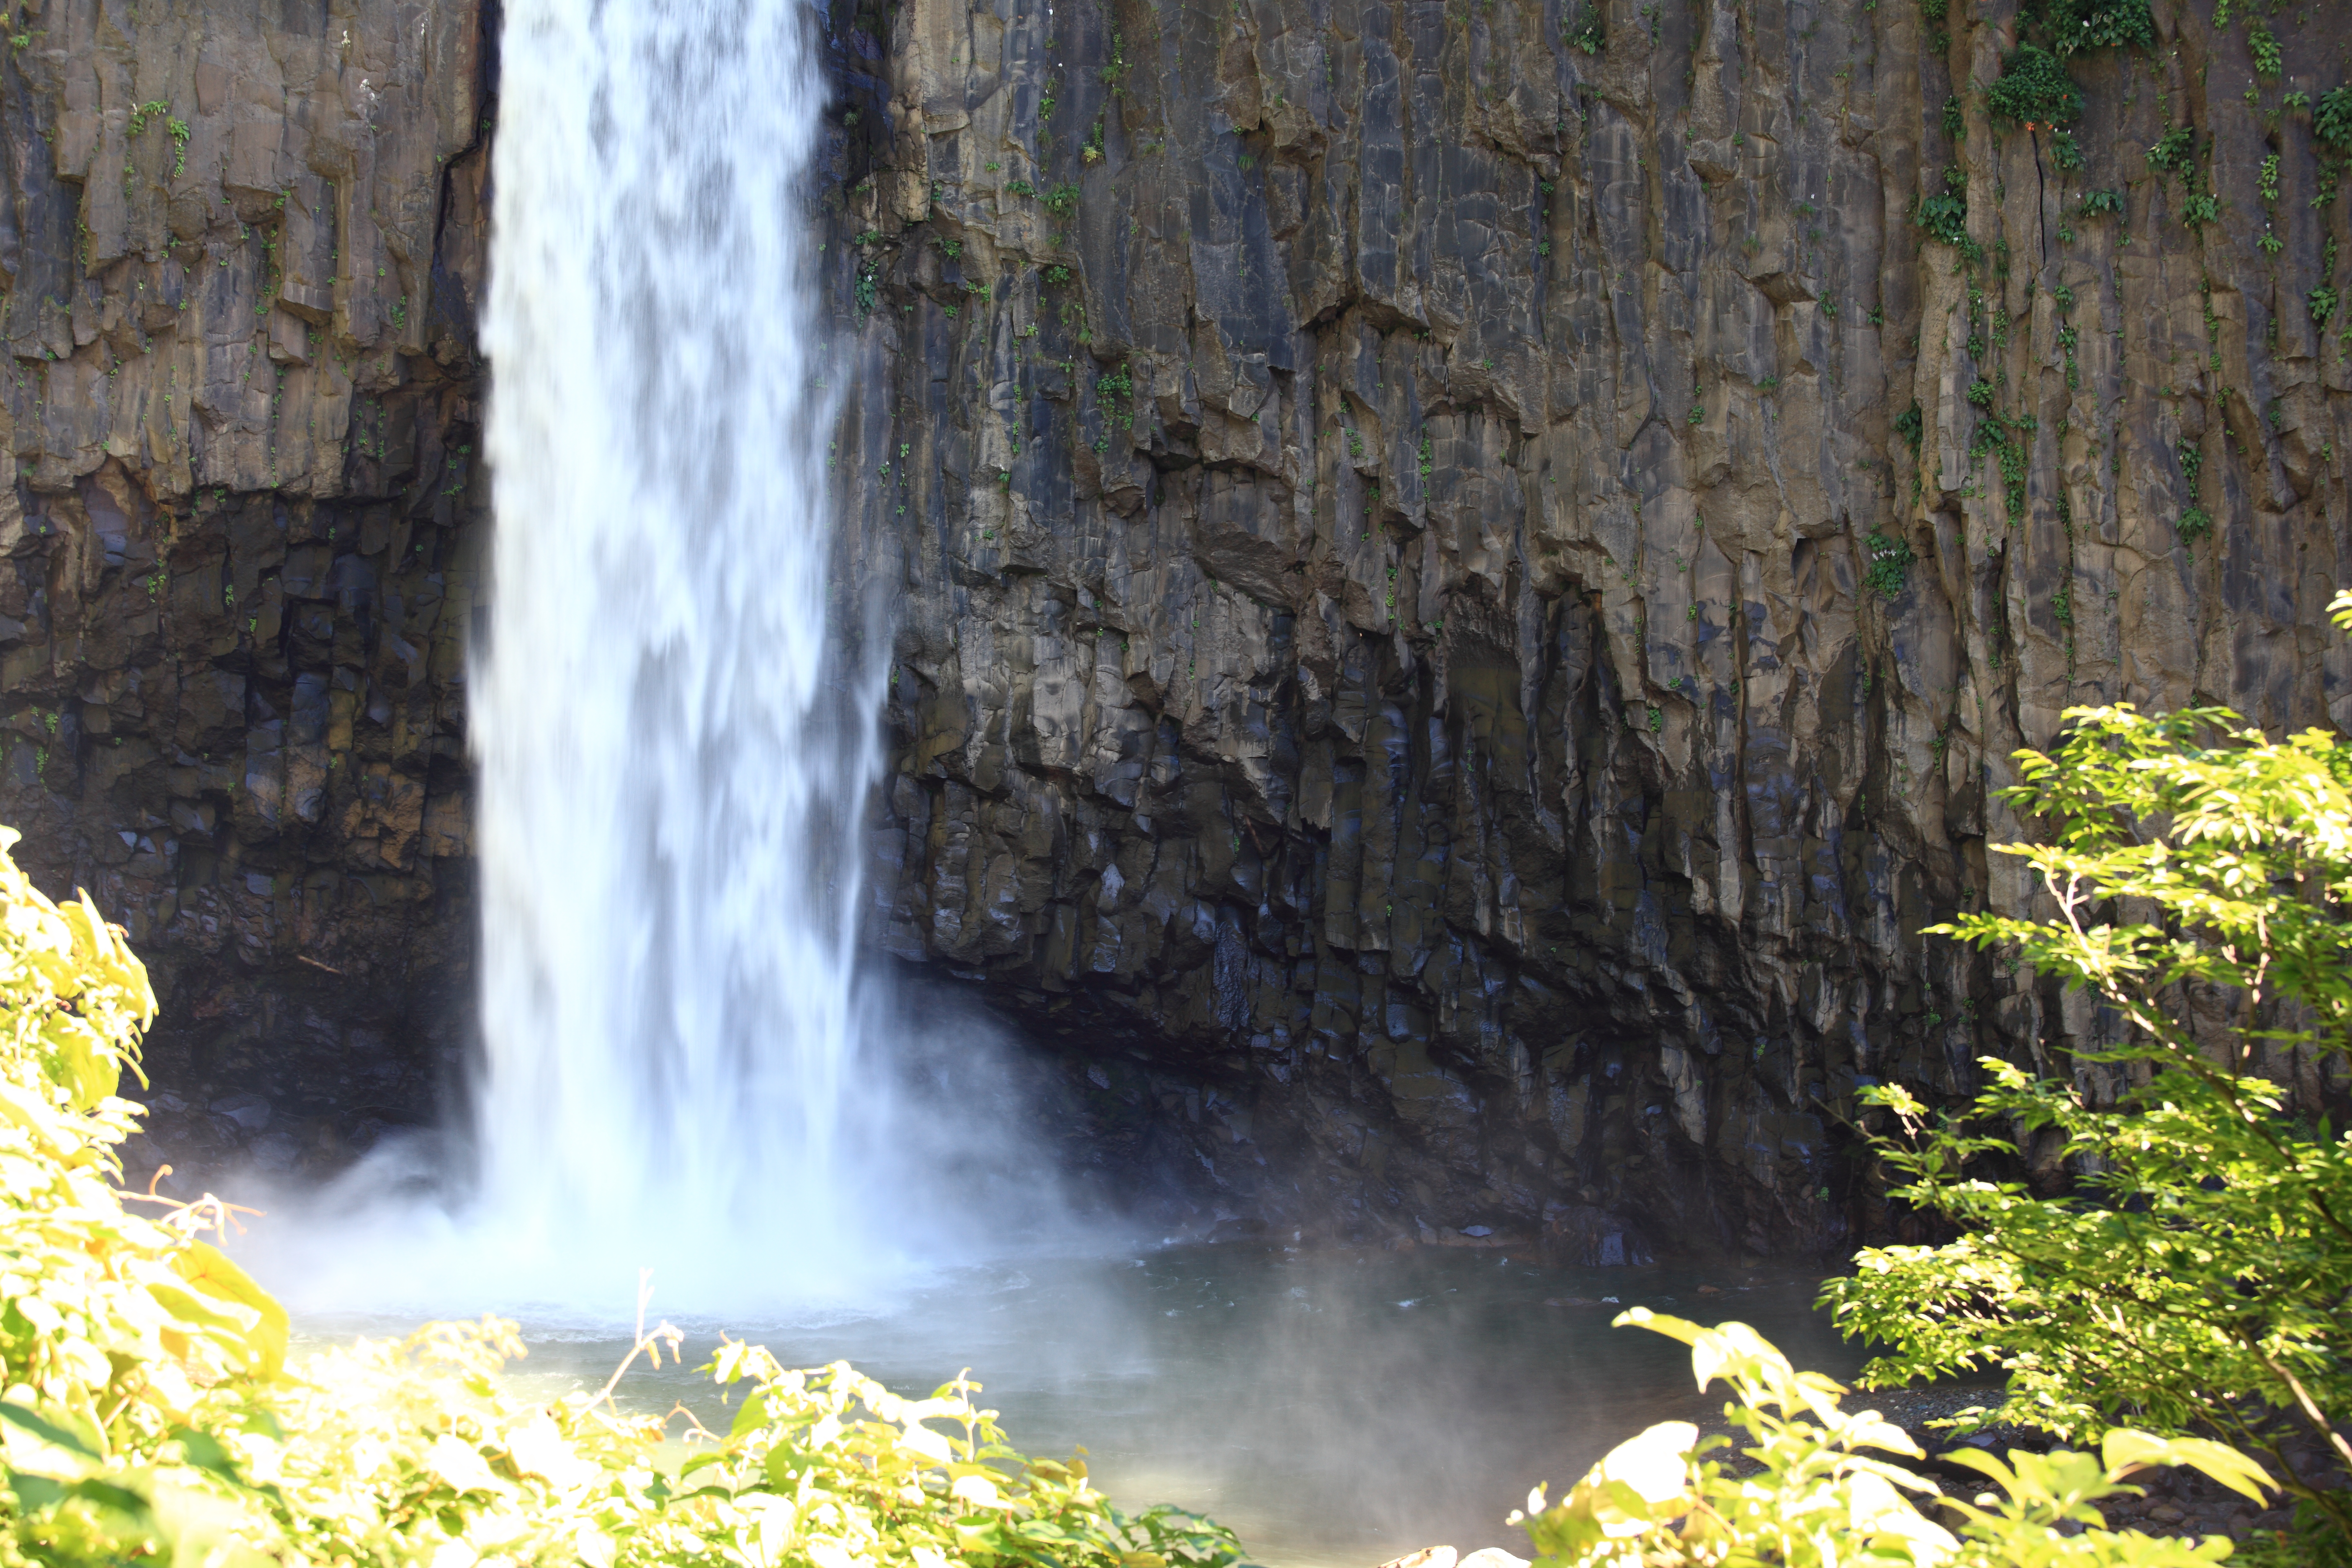
waterfall, formation, stream, high, autumn, body of water, rainforest, ravine, 5d, wasserfall, hires, markii, water feature, watercourse, hi, res, resolution, niigata, myoko, myoukou, columnarjoint, naenataki